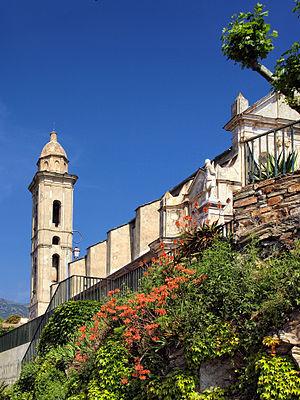
Ville-di-Pietrabugno est une commune française située dans la circonscription départementale de la Haute-Corse et le territoire de la collectivité de Corse. Elle appartient à l'ancienne piève de Lota.